Ben Barnes (actor)

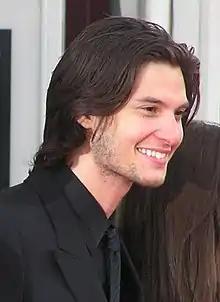
Barnes at the UK premiere of "" in 2008

Barnes began working on television in 2006, including a guest appearance on the UK series "Doctors". That same year, he joined the ensemble cast of a West End production of "The History Boys", in which he starred and received acclaim as the sexually provocative Dakin.